Roman Catholic Diocese of Penedo

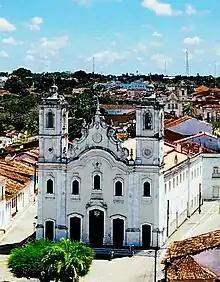
Catedral Nossa Senhora do Rosário in 2018

The Roman Catholic Diocese of Penedo is a diocese located in the city of Penedo in the ecclesiastical province of Maceió in Brazil.